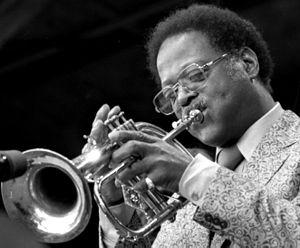
Clark Terry, né à Saint-Louis le 14 décembre 1920 et mort à Pine Bluff le 21 février 2015, est un musicien de jazz, trompettiste et joueur de bugle américain, dont la carrière s'étend sur une soixantaine d'années.